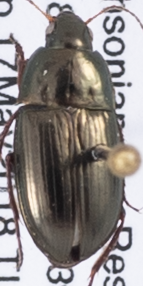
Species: Amara aenea
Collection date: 2018-05-17
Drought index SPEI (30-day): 1.102
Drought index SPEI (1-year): -0.152
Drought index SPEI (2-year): -0.44